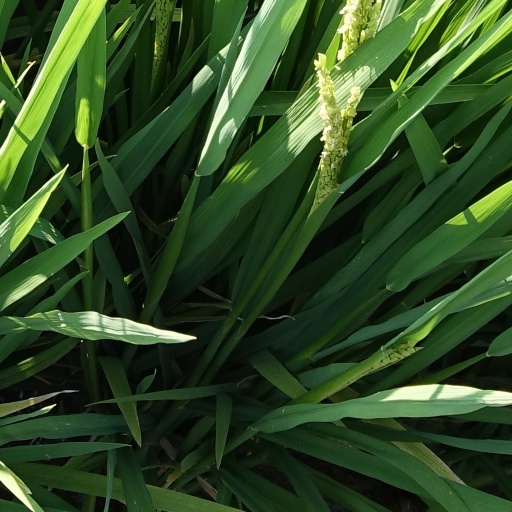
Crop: rice